Frankfurt-Höchst Farbwerke station

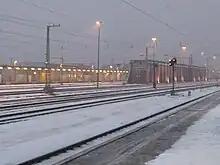
Track field

The station is served by S-Bahn lines S 1 and S 2, which operate on different routes further west. Four times a day regional services operating as SE 20 (Main-Lahn-Bahn) stop at Frankfurt-Höchst Farbwerke station to give a faster trip to commuters from the Taunus. The adjacent bus stop is served by municipal bus line 53 (Höchst Zuckschwerdtstraße–Zeilsheim–Sindlingen cemetery) and 55 (Rödelheim station–Sindlingen cemetery). The station is classified as a category 5 station.